Orleans Parish School Board

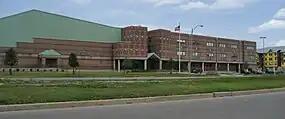
Benjamin Franklin High School

The Algiers Charter Schools Association is a system of six charter schools, all RSD affiliates.